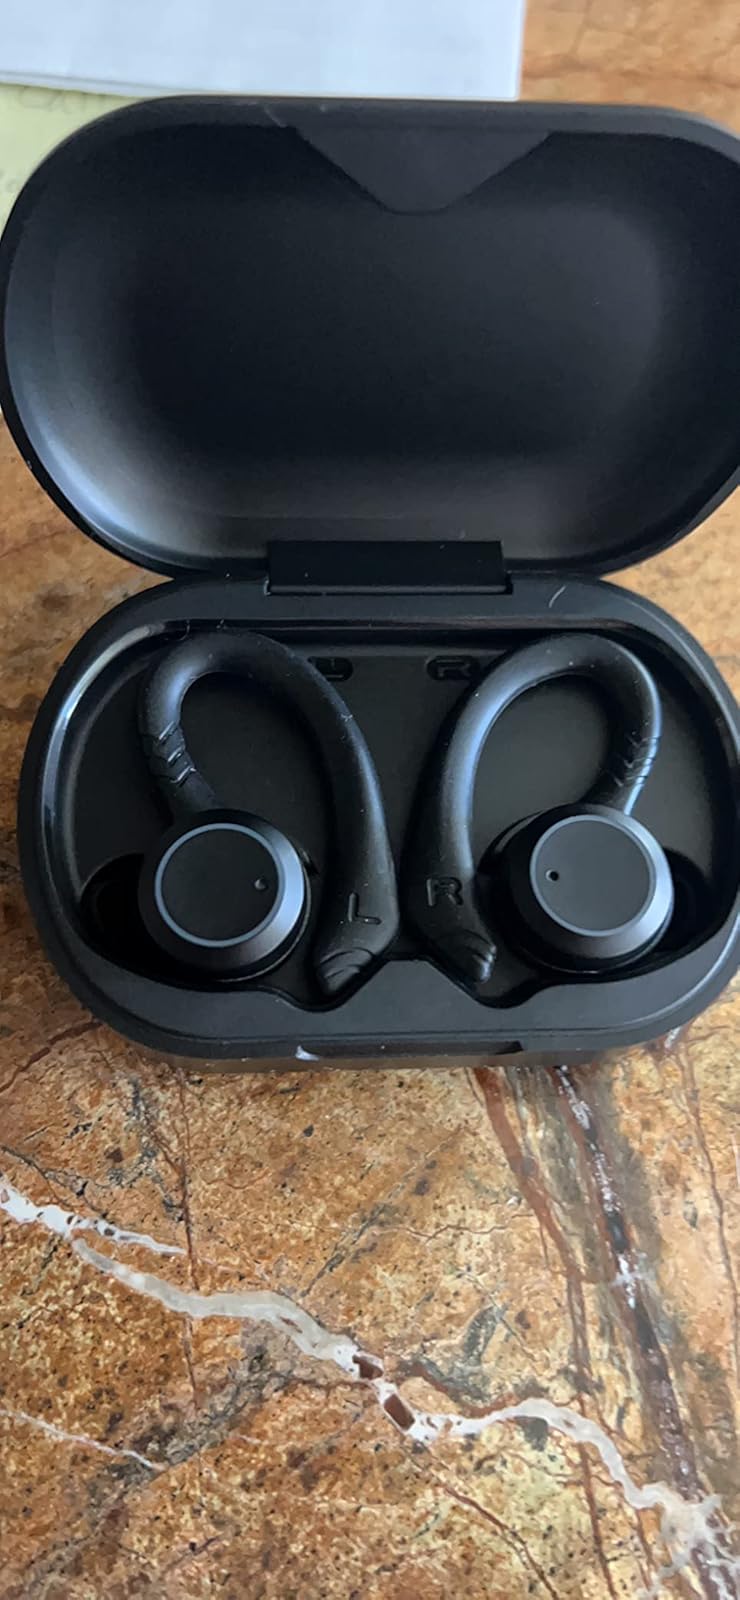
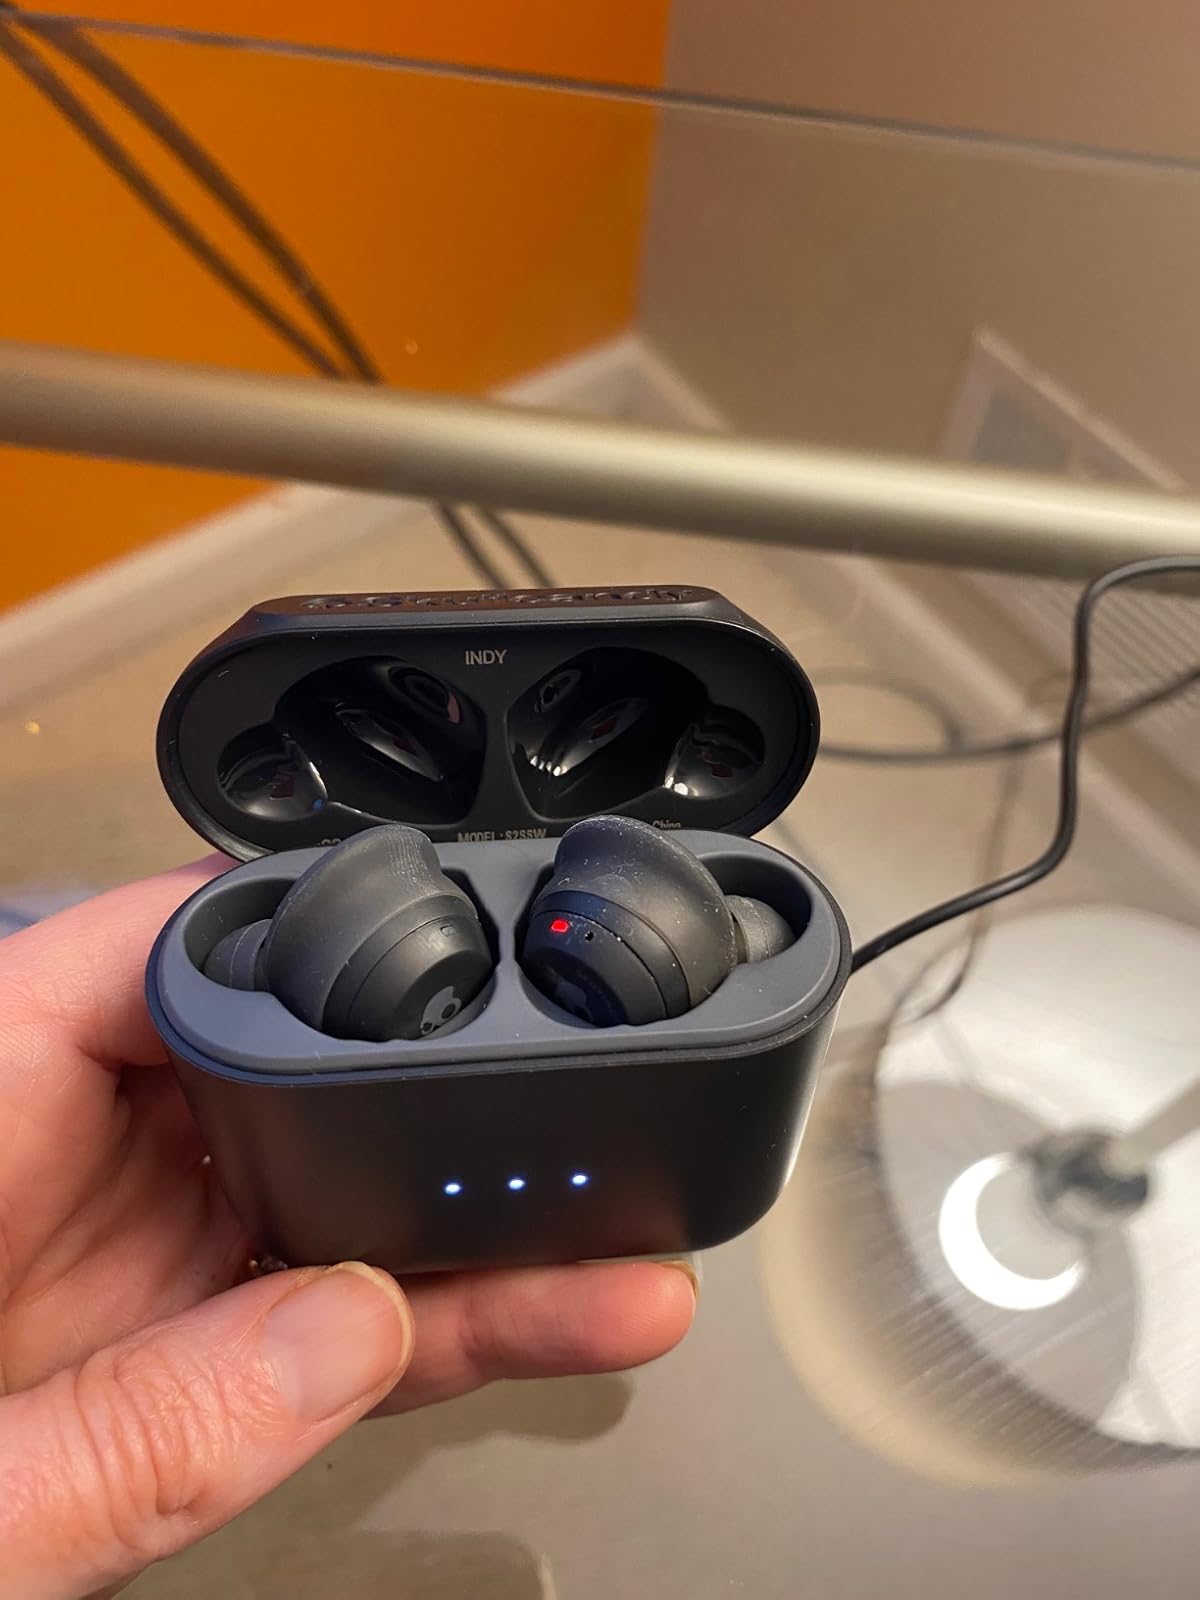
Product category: earbuds
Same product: no